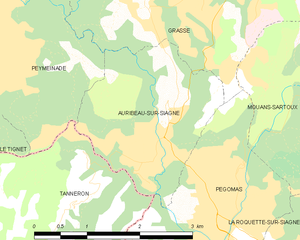
Carte des communes françaises: Auribeau-sur-Siagne